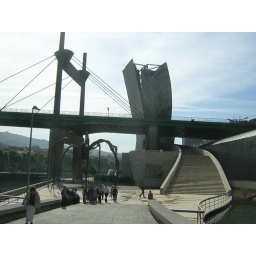
The building wraps around the bridge and then &amp;quot;sprouts&amp;quot; on the other side.